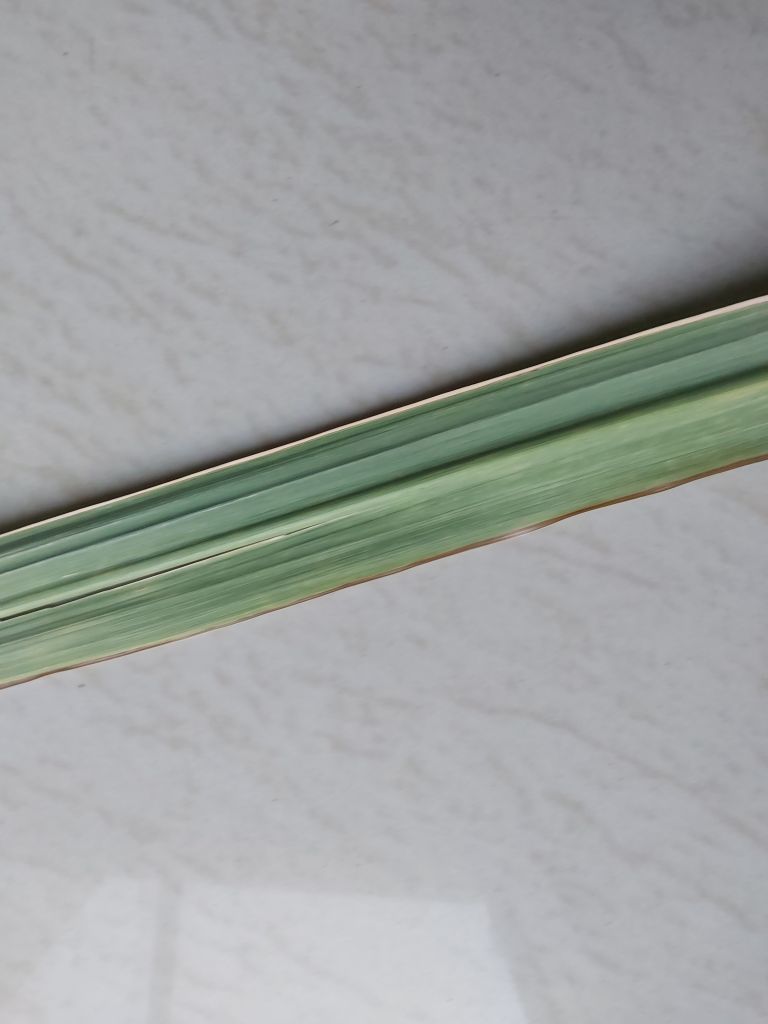
Label: BrownRust